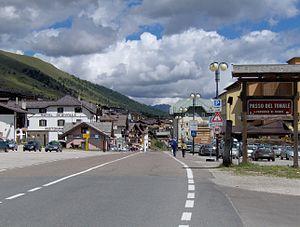
Le transport dans le Trentin-Haut-Adige consiste en un système d'infrastructure divisé en lignes ferroviaires, aéroportuaires, autoroutières, routières et lacustres.
Le passo del Tonale est un col des Alpes italiennes situé entre le Trentin-Haut-Adige et la Lombardie. Il culmine à 1 884 mètres d'altitude. Il relie le val di Sole dans le Trentin-Haut-Adige au val Camonica en Lombardie.
La liste des plus hauts cols routiers des Alpes italiennes est dominée par quatre cols à plus de 2 500 mètres d'altitude et 24 cols à plus de 2 000 mètres d'altitude, dont une partie ont des versants dans deux pays.